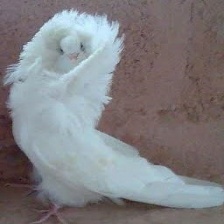
Species: JACOBIN PIGEON
Scientific name: COLUMBA LIVIA